James M. Burt

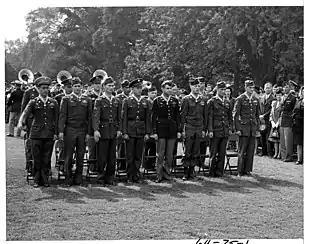
Burt (front row, fifth from left) was one of 15 members of the U.S. Army who received the Medal of Honor from President Harry S. Truman at the White House on October 12, 1945.

Burt received the Medal of Honor for his actions during a 10-day period in October 1944 as the 2nd Armored Division fought to capture Aachen, Germany.